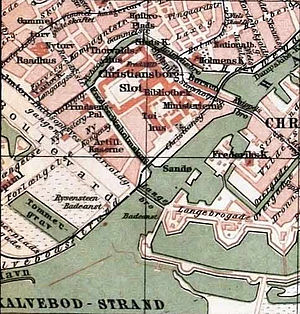
Langebro
Kort, der viser Langebros placering i 1888 inden opfyldningen af området, der senere blev til Islands Brygge.
Langebro er en dobbeltfaget klapbro i København, der forbinder Sjælland og Amager. Broen er tegnet af arkitekt Kaj Gottlob og er indviet i 1954. Broen ejes af Københavns Kommune og har en frihøjde på 7 meter og en sejlvidde på 35 meter.